National Freeway 2

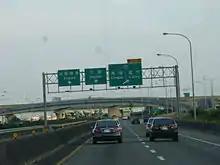
Freeway 2 at Dazhu Interchange

National Freeway 2 is a connector freeway in Taiwan that traverses the special municipalities of Taoyuan City and New Taipei City. The freeway begins at Taiwan Taoyuan International Airport in Dayuan District, Taoyuan City, traveling in a northwest–southeast direction along northern Taoyuan City and ends in Yingge at the junction with National Freeway 3. It is long.